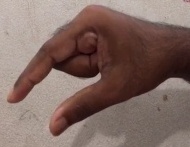
ASL sign: Q